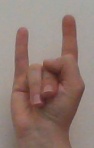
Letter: la